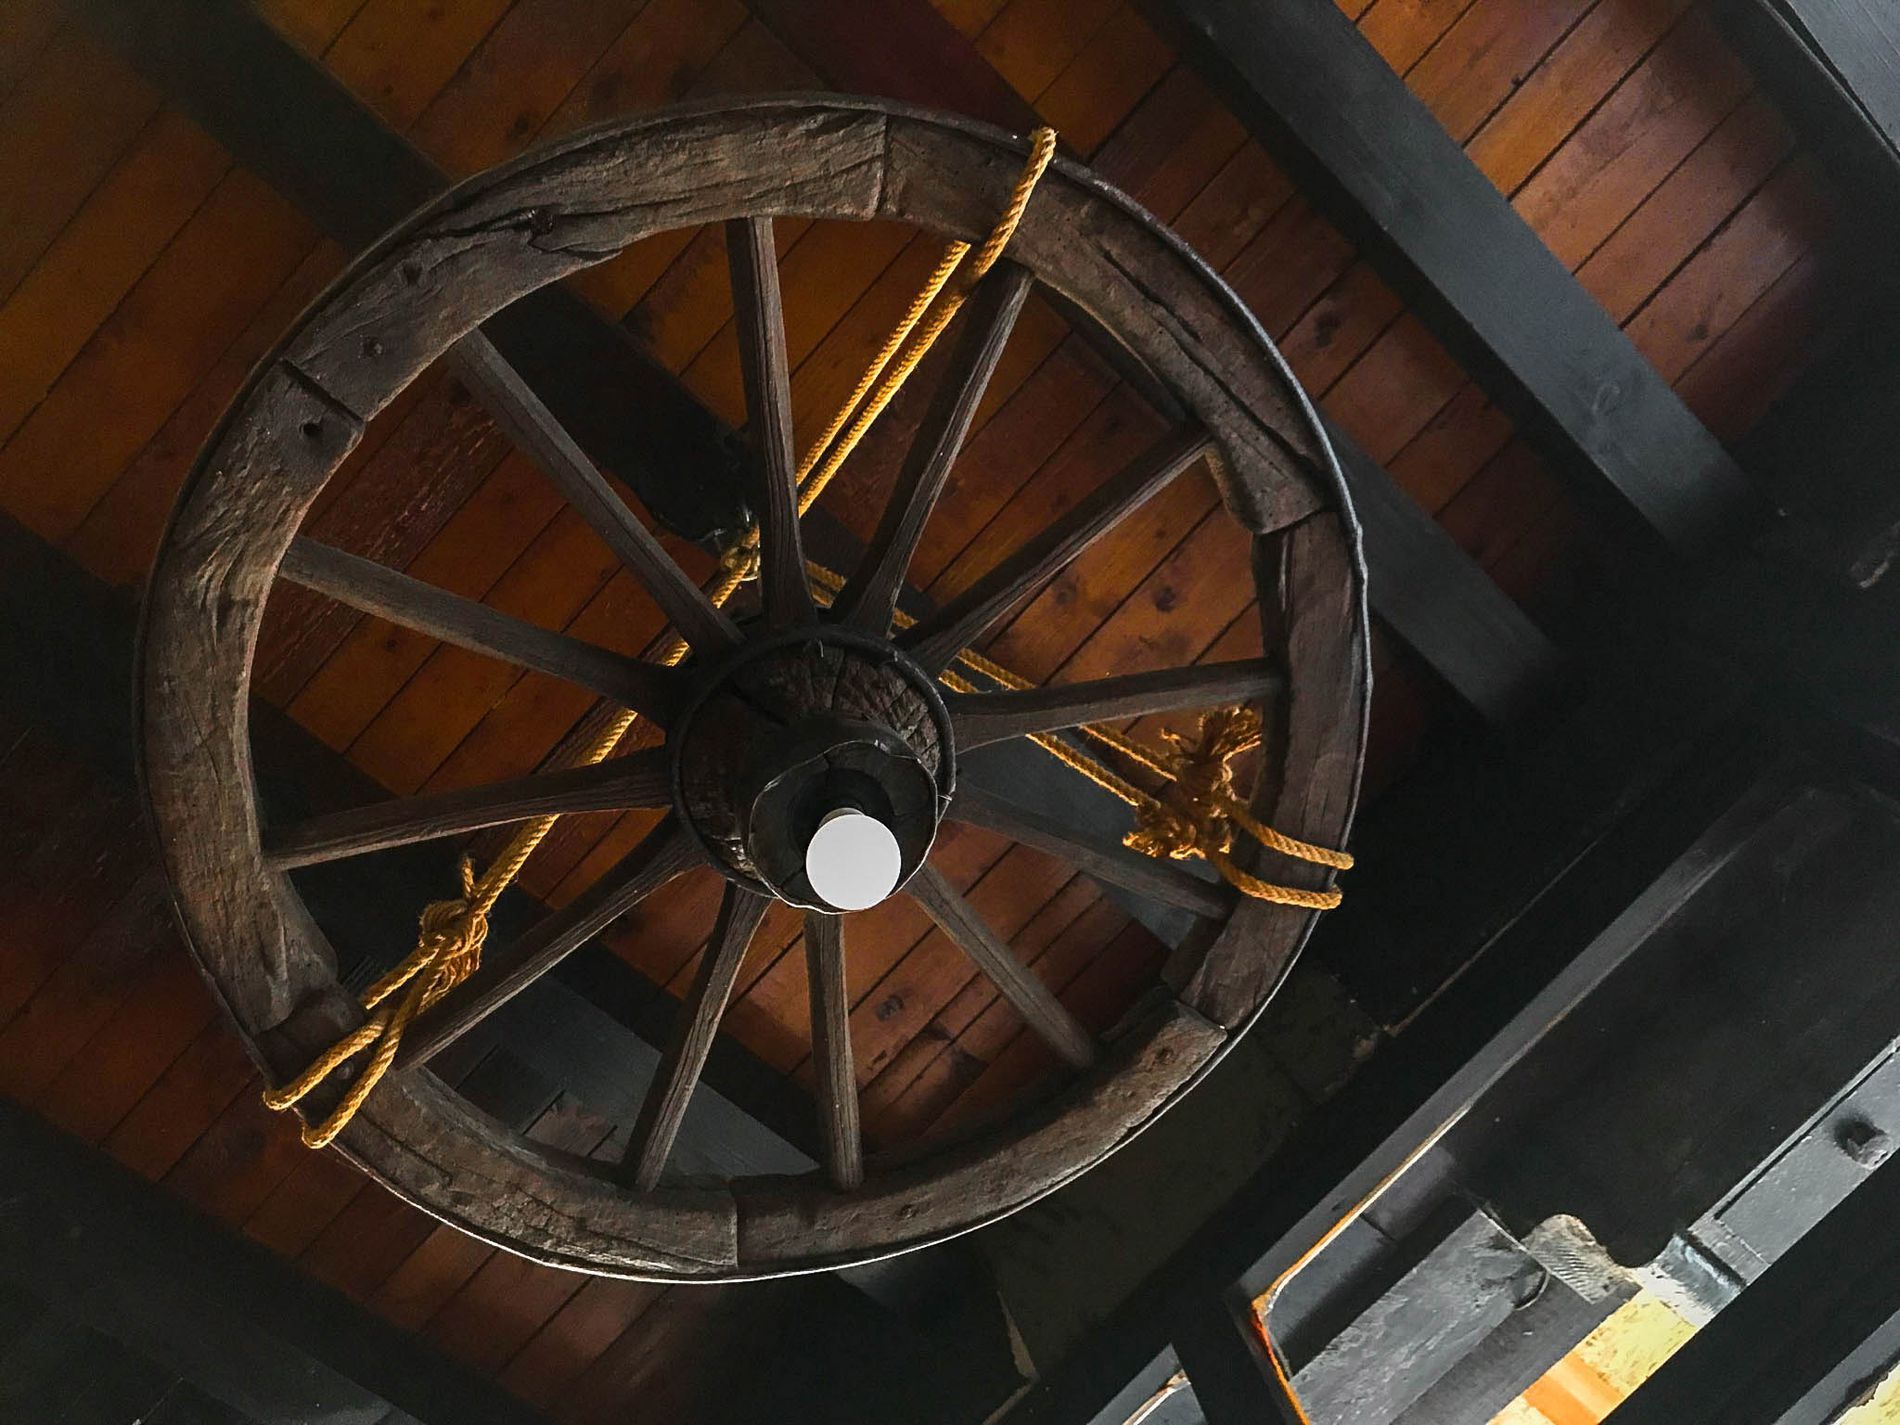
Wheel Lamp.
This shot features a very random placement and use for a wheel, the wheel is placed on the ceiling with ropes and is used as a lamp holder.
This still life photography was taken from eye level looking upwards towards the ceiling of a room. The ceiling has a wheel placed with ropes and used as a lamp holder. The mood is creative while the color palette is vintage, dark shades of black and brown creating a very chic atmosphere.
Labels: Machine, Wheel, Spoke, Alloy Wheel, Car, Car Wheel, Tire, Transportation, Vehicle, Hardwood, Wood, Indoors, Interior Design, Device, Stained Wood, Appliance, Ceiling Fan, Electrical Device, Lamp, Rope, Ceiling